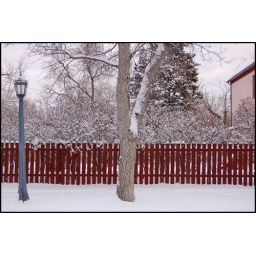
red fence and house in snow